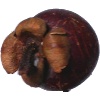
Label: Mangostan 1